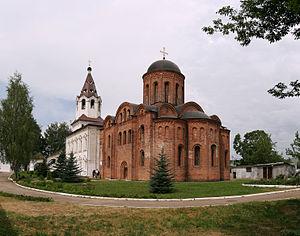
L'église Saints-Pierre-et-Paul-sur-Gorodianka est l'un des trois édifices pré-mongols de la Rus' situés dans la ville de Smolensk en Russie occidentale. Les deux autres édifices de la même époque dans la même ville sont l'église Saint-Michel-Archange et l'église Saint-Jean-l'Évangéliste. C'est un monument classé de l'héritage culturel de la Russie.